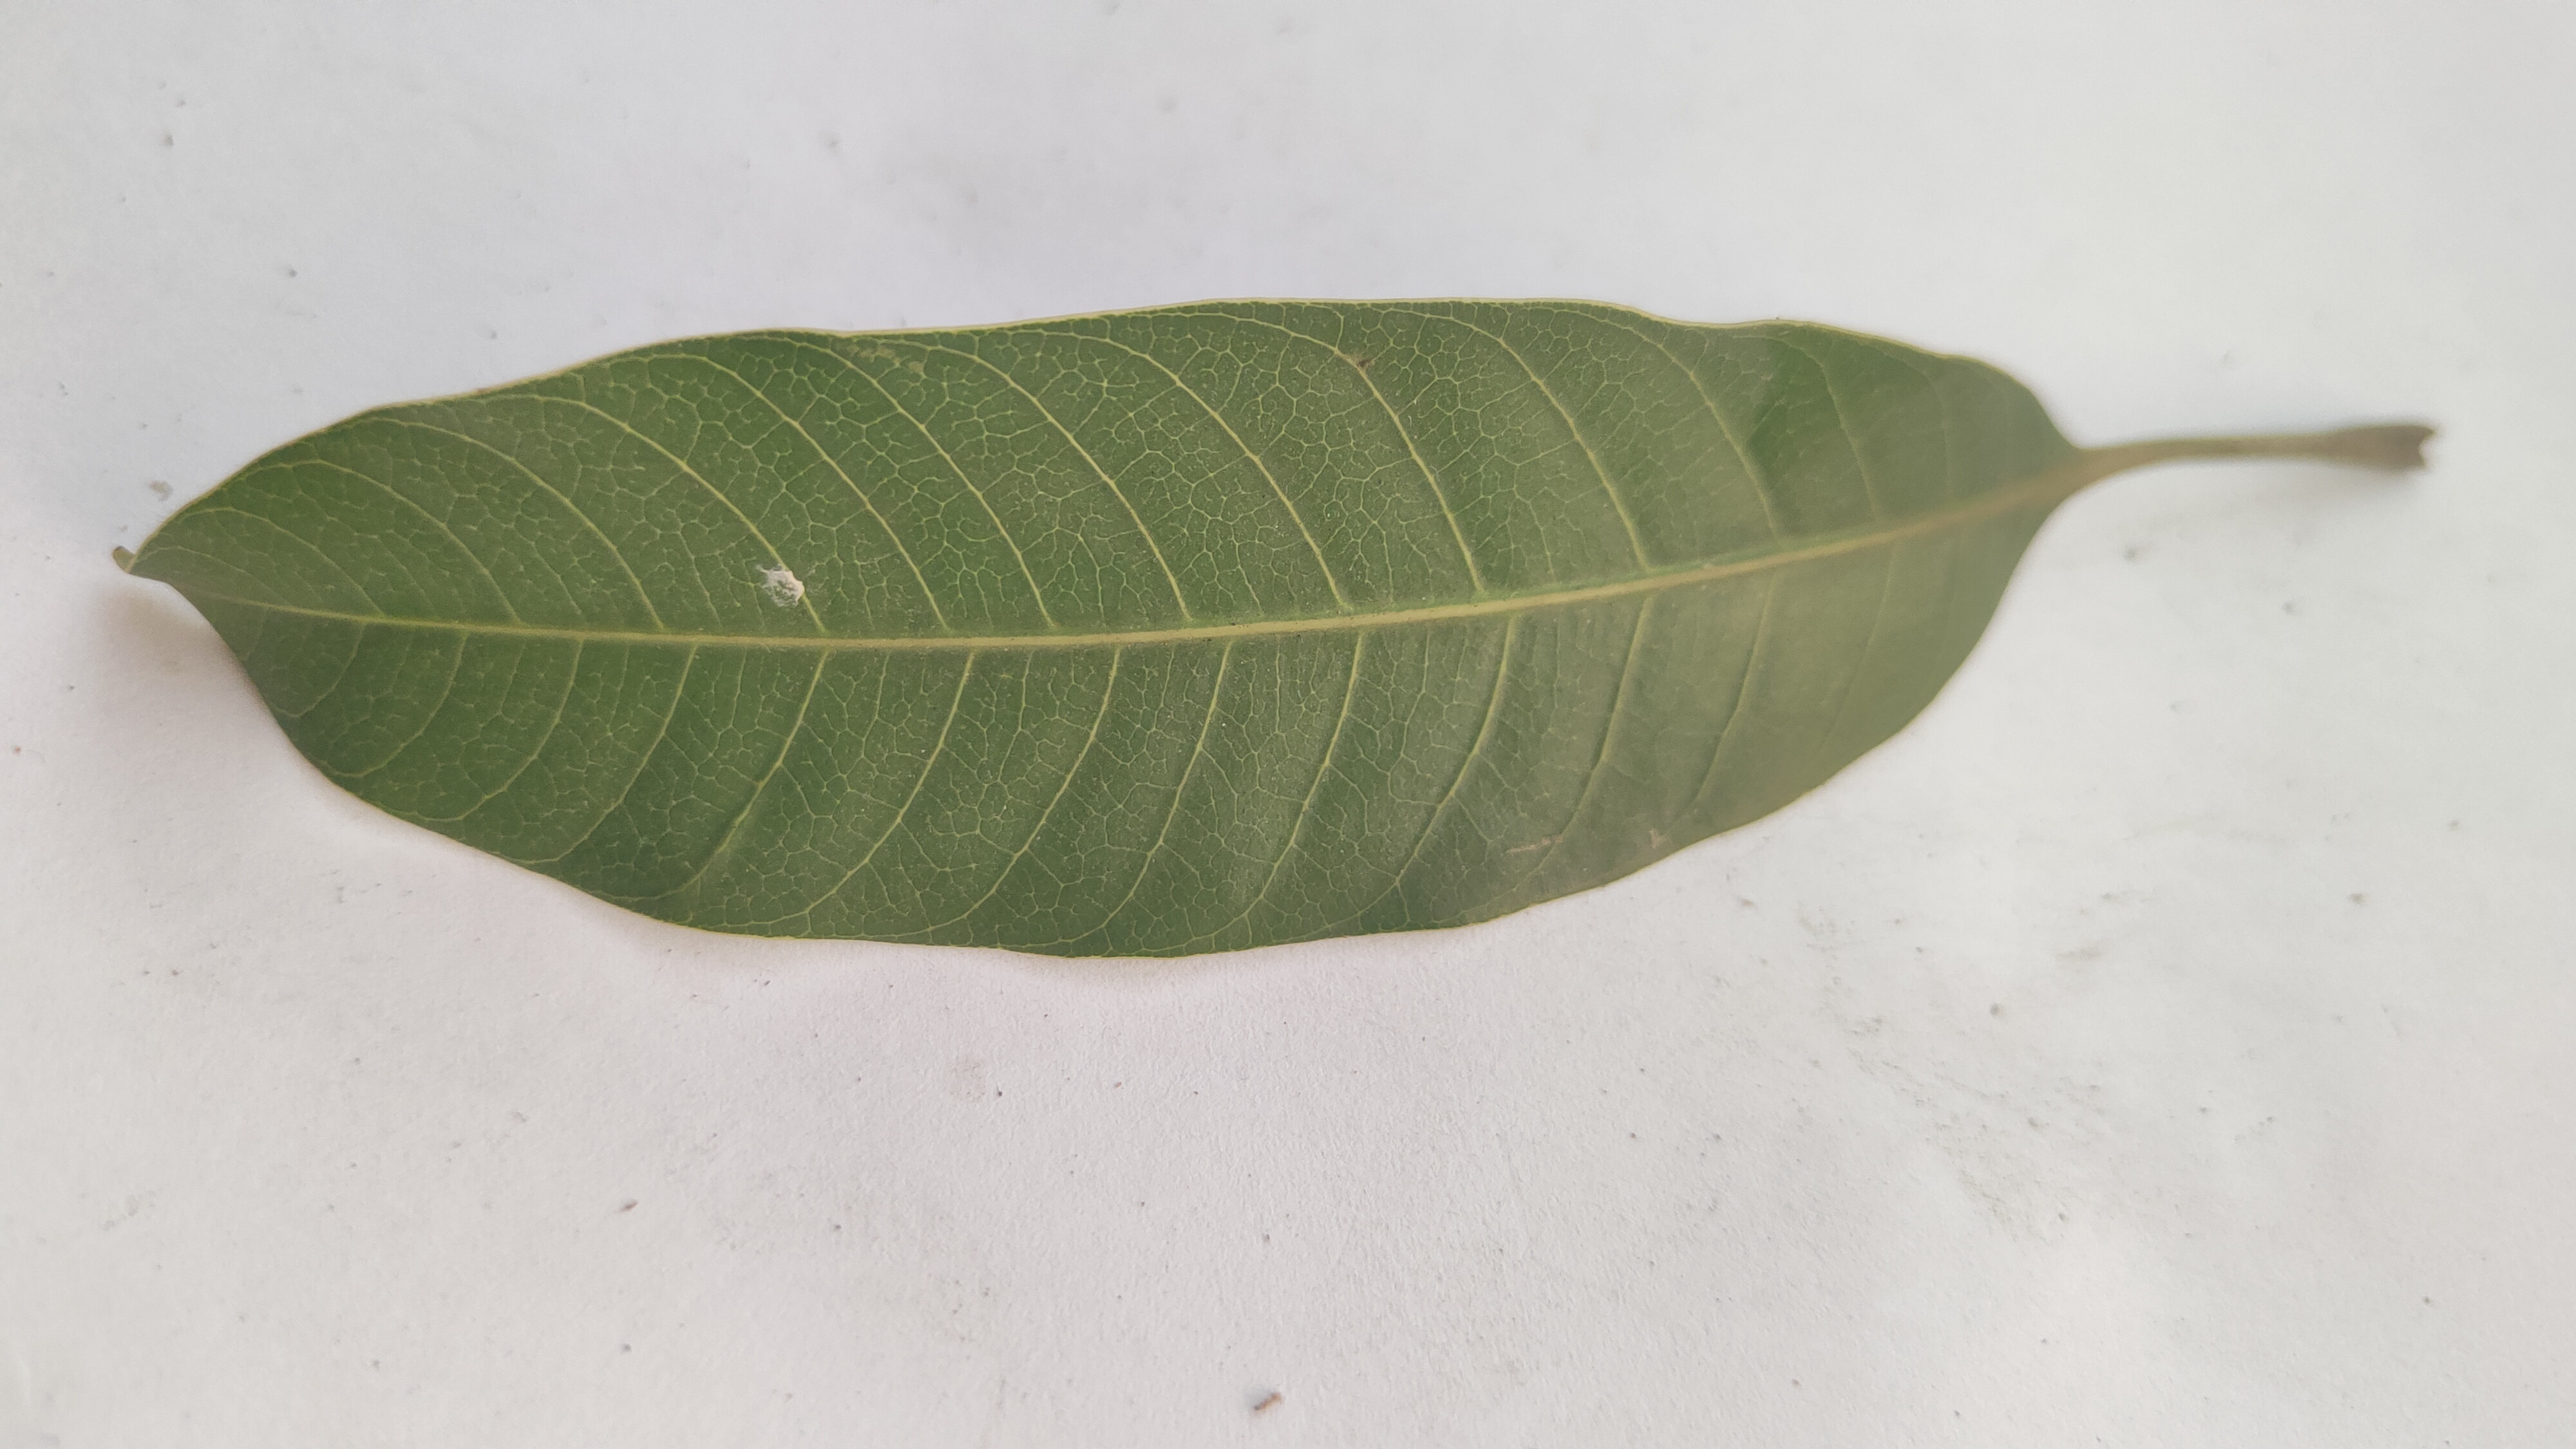
Leaf variety: Mango